Painkiller (comics)

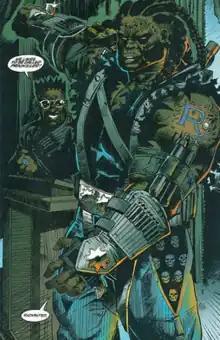
Painkiller as depicted in "Black Lightning" vol. 2 #2 (March 1995). Art by Eddy Newell (penciler), Ron McCain (inker), Matt Hollingsworth (colorist), and Albert DeGuzman (letterer).

Painkiller is a supervillain appearing in American comic books published by DC Comics. The character, created by writer Tony Isabella and artist Eddie Newell, debuted in "Black Lightning", Vol. 2 #2 (March 1995). The character is depicted as an enemy of Black Lightning.